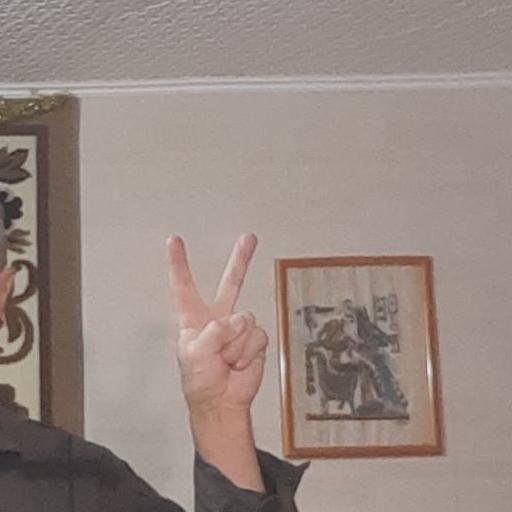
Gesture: peace